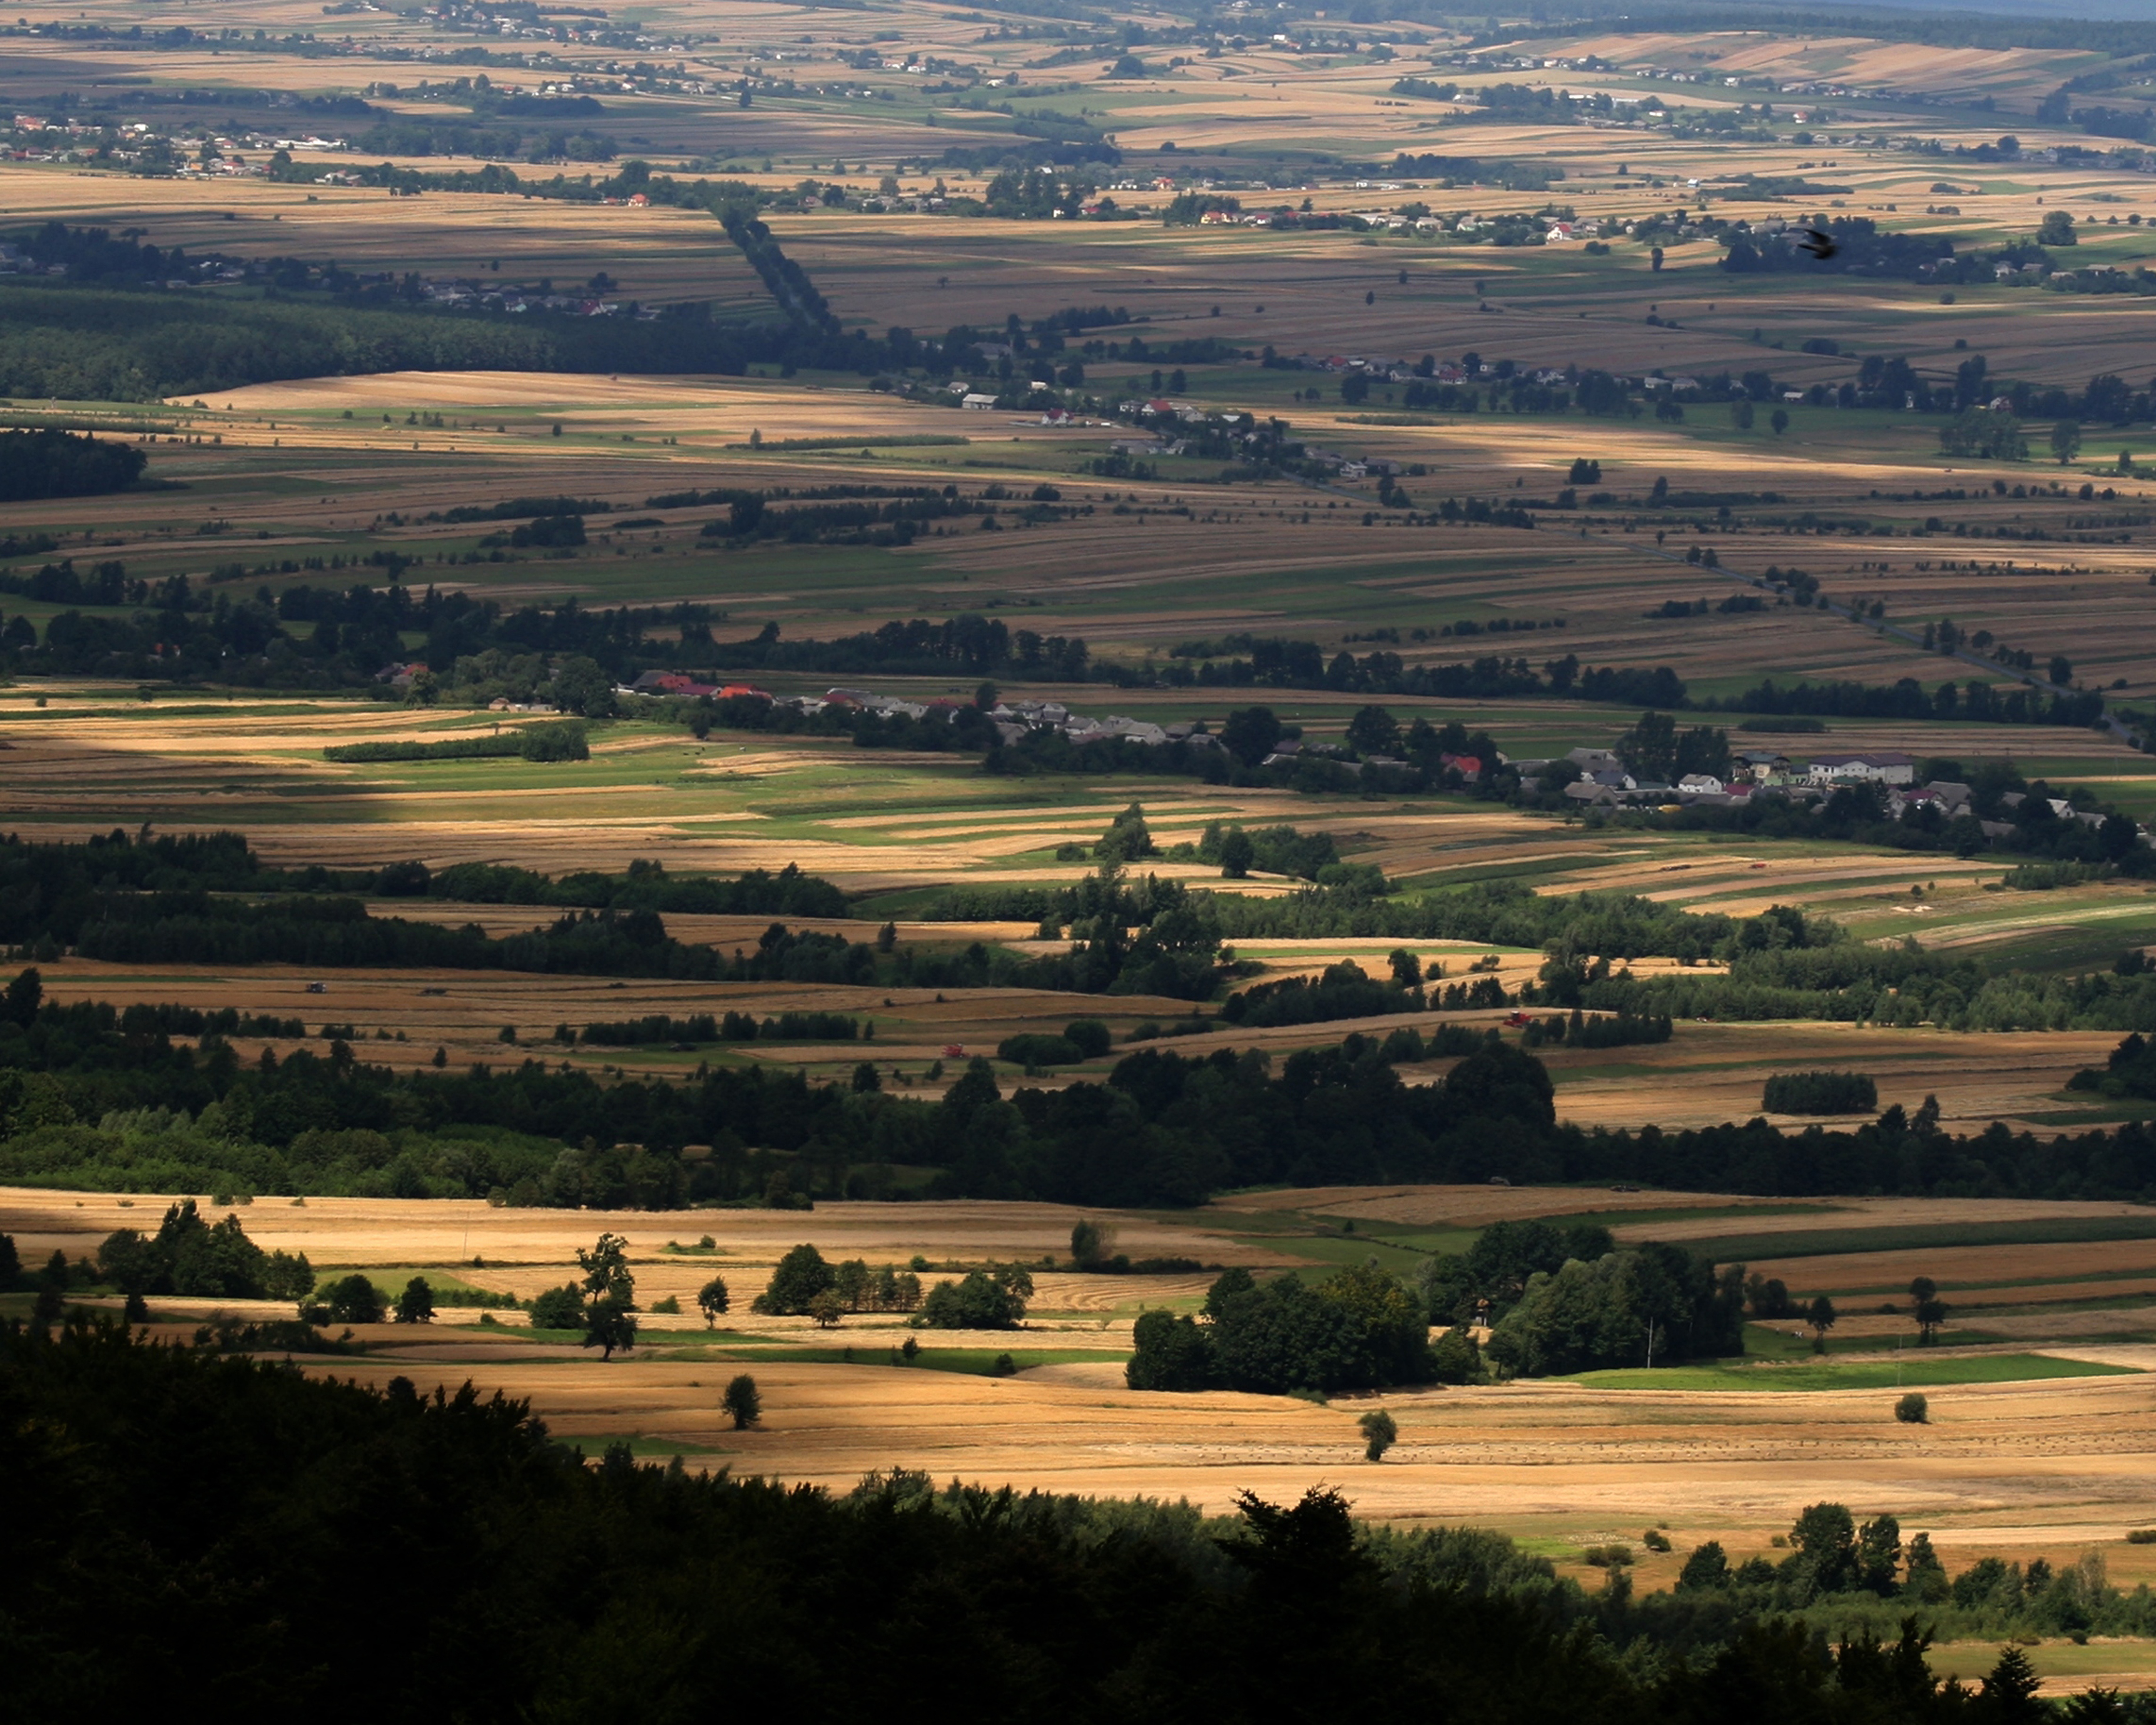
landscape, horizon, field, photography, morning, hill, dusk, suburb, agriculture, plain, fields, plateau, rural area, aerial photography, residential area, view from bald mountain, swietokrzyskie mountains, geographical feature, atmospheric phenomenon, human settlement, atmosphere of earth